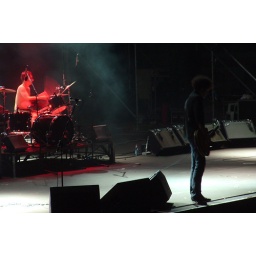
black rebel motorcycle club in concerto al centrale del tennis. roma - luglio 2004